Appalachian Trail

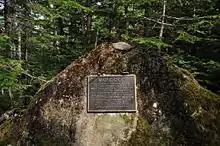
Marker on the trail near Sugarloaf Mountain in Maine

The trail was conceived by Benton MacKaye, a forester who wrote his original plan—called "An Appalachian Trail, A Project in Regional Planning"—shortly after his wife's death in 1921. MacKaye's idea detailed a grand trail that would connect a series of farms and wilderness work/study camps for city-dwellers along the Appalachian Mountains from the highest point in the North (Mount Washington in New Hampshire) to the highest in the South (Mount Mitchell in North Carolina). Hiking was an incidental focus of his plan. In 1922, at the suggestion of Major William A. Welch, director of the Palisades Interstate Park Commission, his idea was publicized by Raymond H. Torrey with a story in the "New York Evening Post" under a large headline reading "A Great Trail from Maine to Georgia"